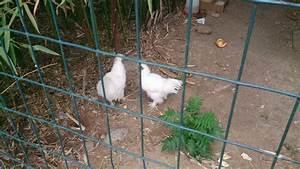
chicken